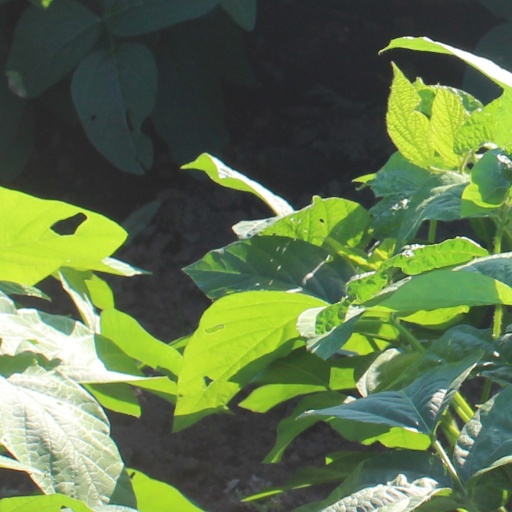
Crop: soybean